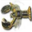
Label: lobster